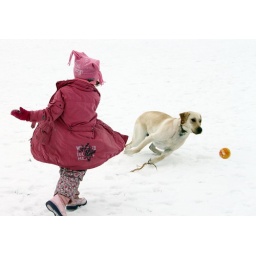
My daughter and my yellow Labrador retriever playing ball in the snow.